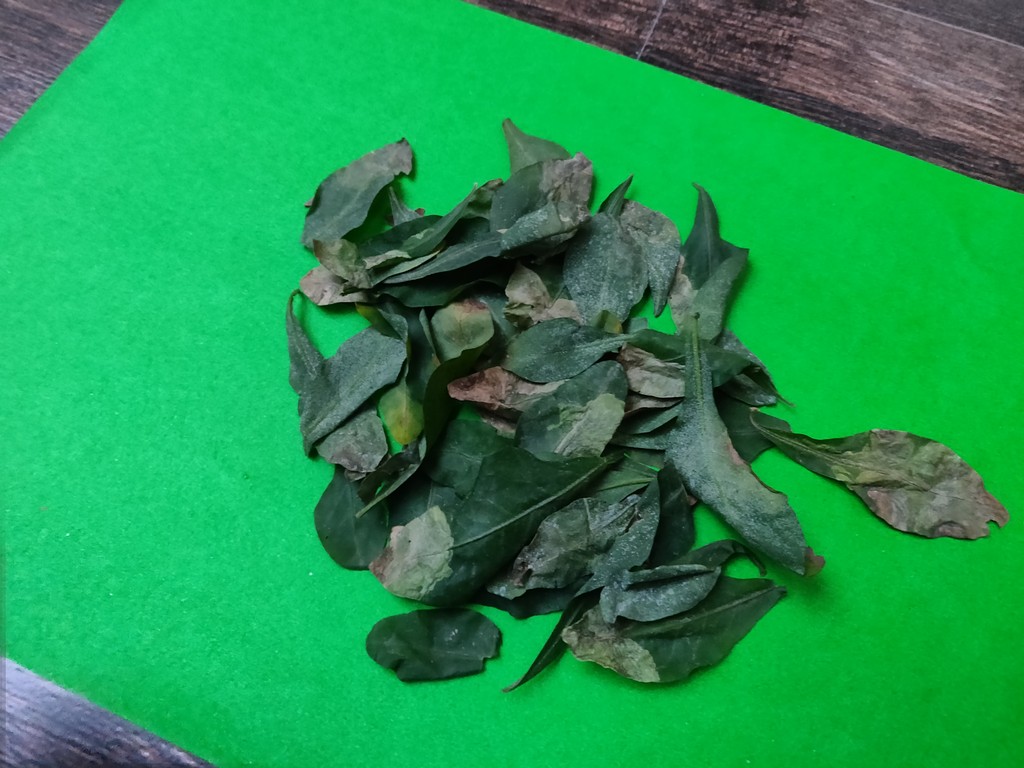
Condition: Unhealthy
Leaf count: multiple
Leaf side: unknown